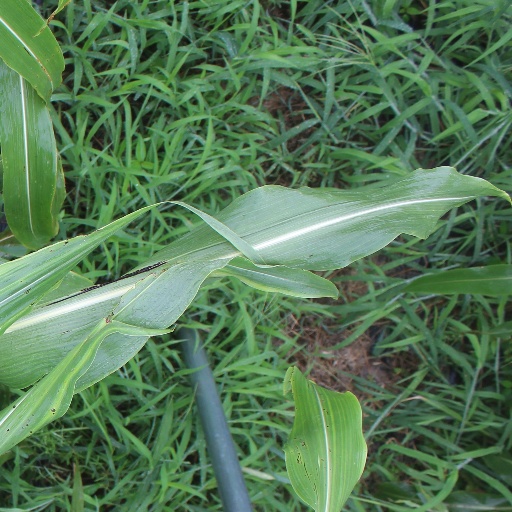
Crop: sorghum